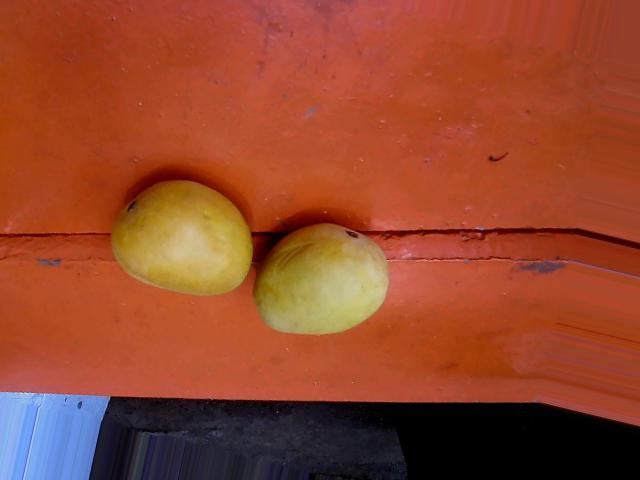
Label: Ripe_Mango